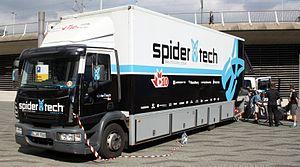
L'équipe cycliste SpiderTech-C10 est une équipe cycliste canadienne, active entre 2008 et 2012. De 2008 à 2010, elle court avec le statut d'équipe continentale, puis devient une équipe continentale professionnelle les deux saisons suivantes.